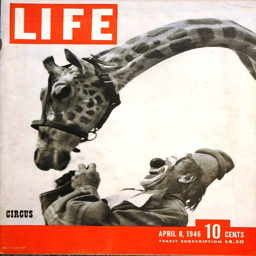
this was my father - in laws first cover .